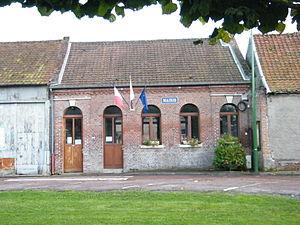
Mairie.
Guignemicourt est une commune française située dans le département de la Somme, en région Hauts-de-France.